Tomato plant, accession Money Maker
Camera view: bottom (45 deg); turntable rotation: 180 degrees
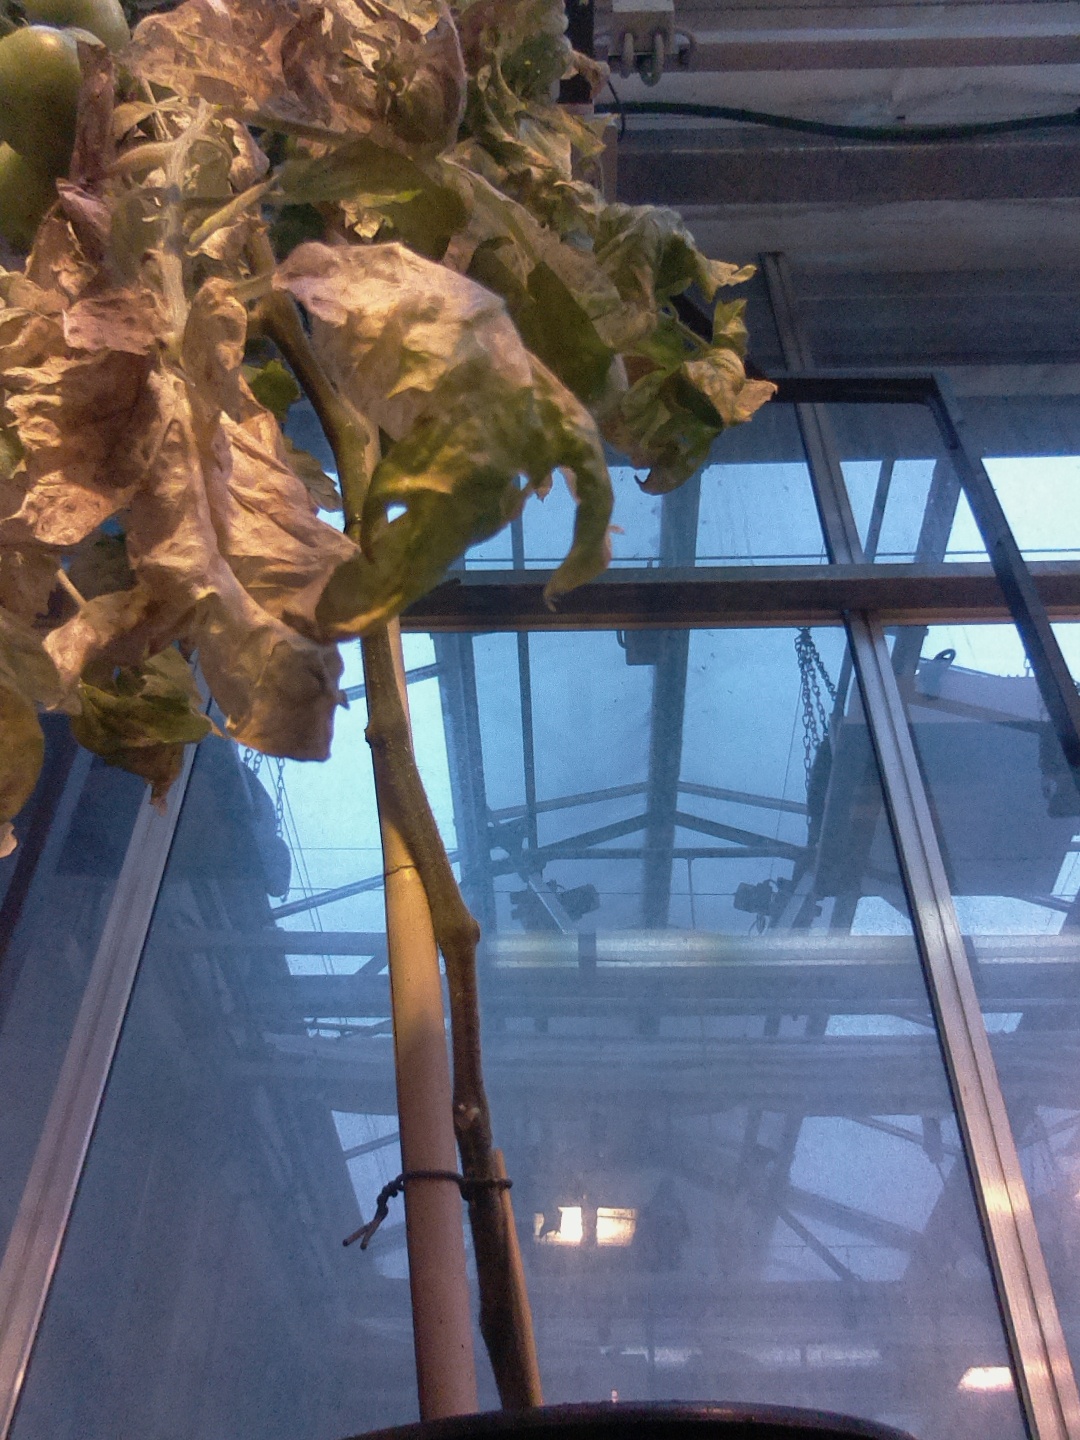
BBCH growth stage 82: 20%-30% of fruits show typical fully ripe color